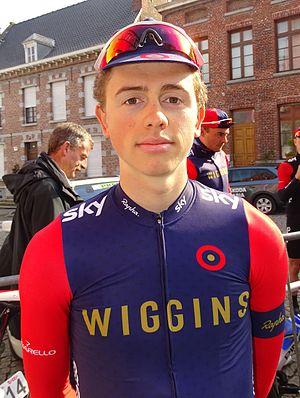
James Knox est un coureur cycliste britannique, membre de l'équipe Deceuninck-Quick Step.